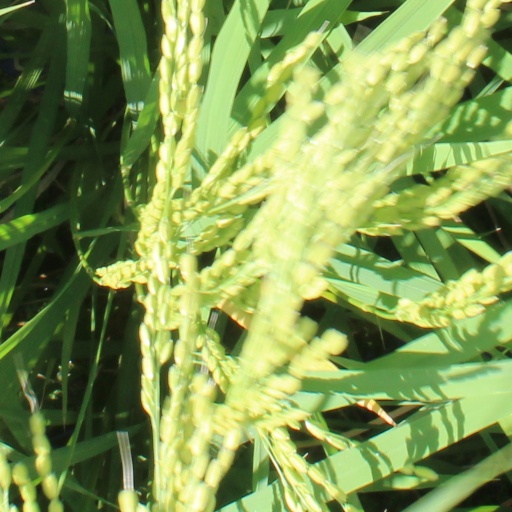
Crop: rice